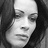
Emotion: sad